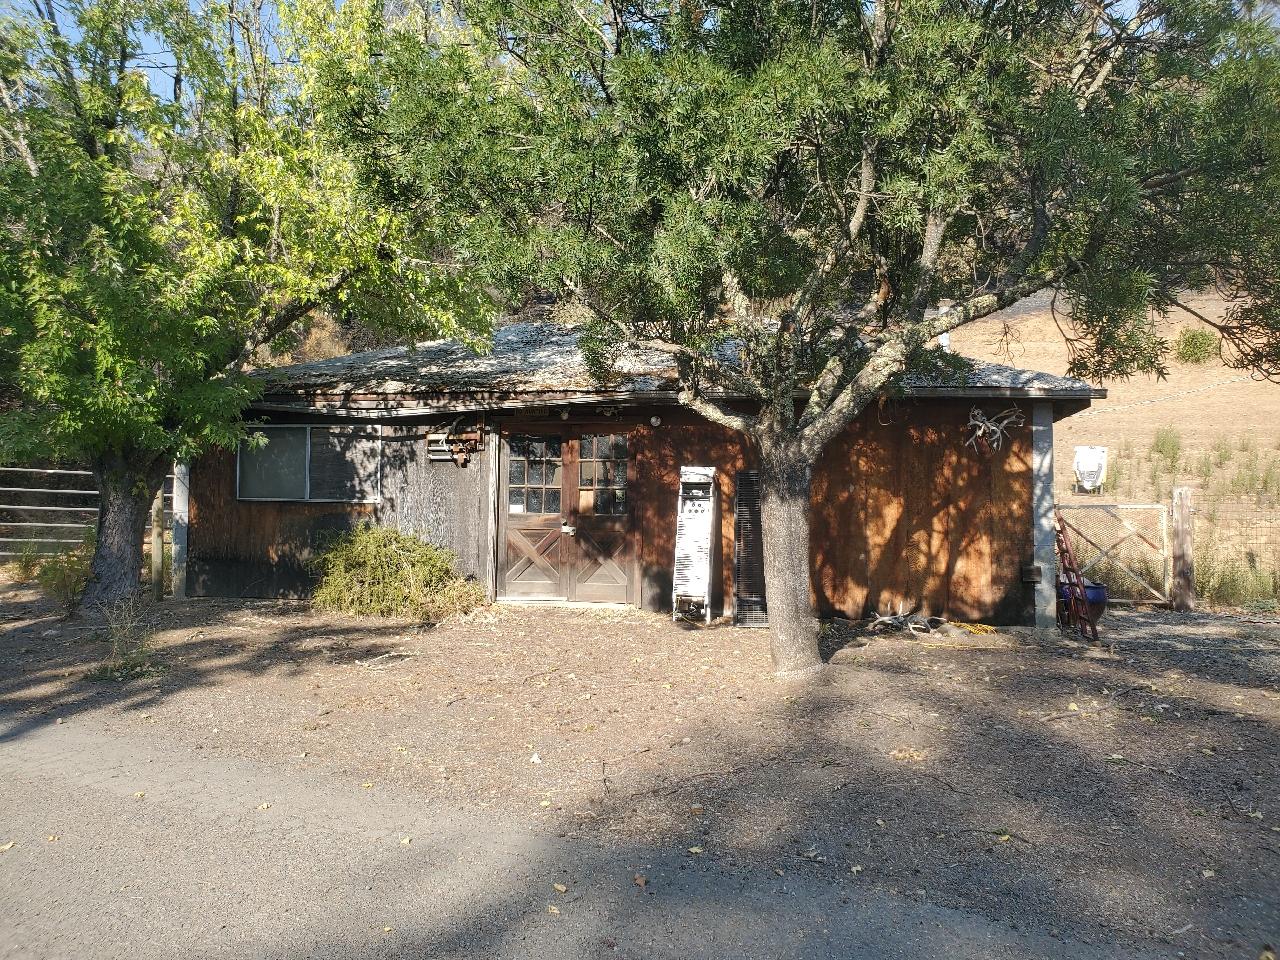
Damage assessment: no_damage